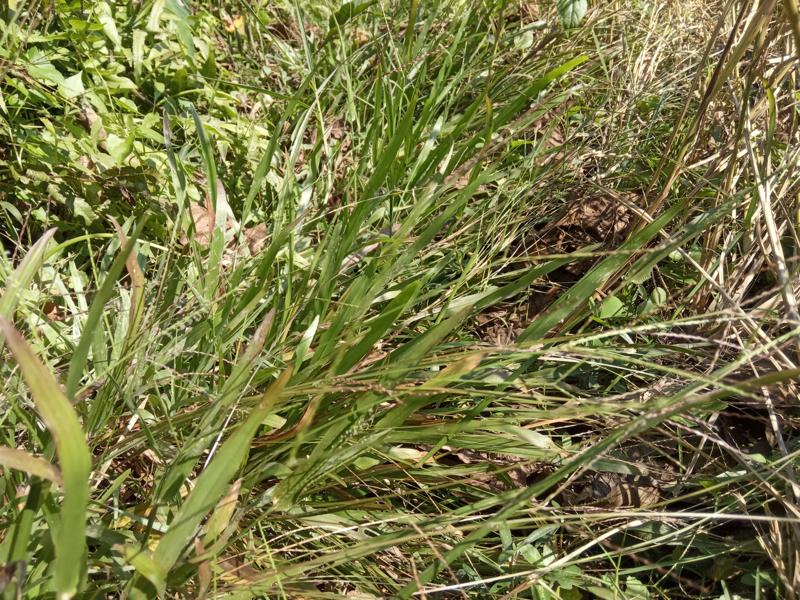
Weed species: Paspalum scrobiculatum